Free World

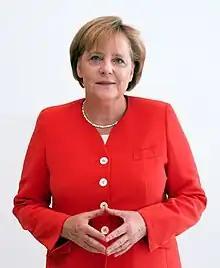
Angela Merkel served as the Chancellor of Germany from 2005 to 2021.

When "Time" declared the German Chancellor Angela Merkel Time Person of the Year for 2015, they referred to her as "Europe's most powerful leader", and the cover bore the title "Chancellor of the Free World".